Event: Nepal Earthquake
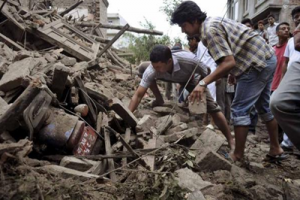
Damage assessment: damage